The Broken Window

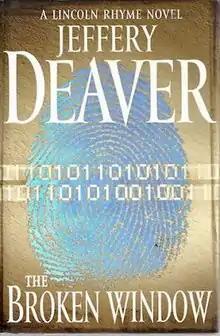
First edition cover

The Broken Window is a crime thriller novel by American writer Jeffery Deaver, published in 2008. It is the eighth book in the Lincoln Rhyme series.